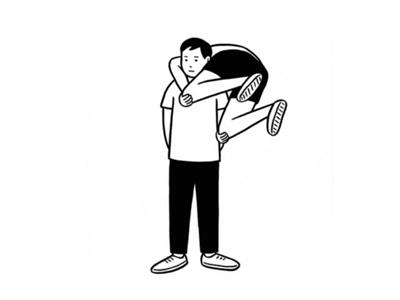
回答: おい誰だ〜入口の扉の上に田中セットした奴〜